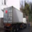
Label: truck